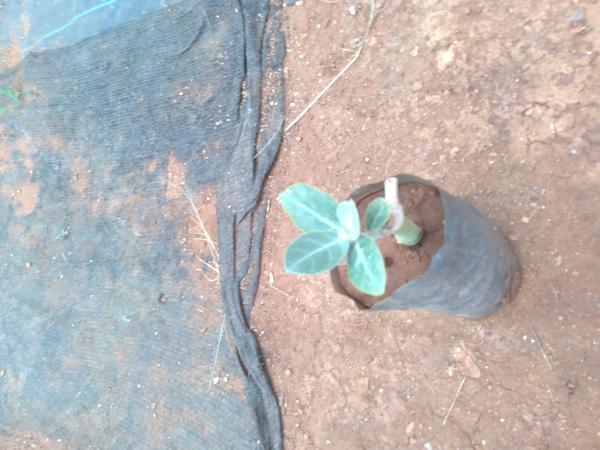
Plant: Ekka